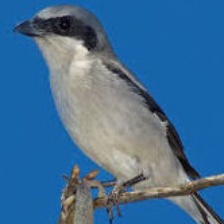
Species: LOGGERHEAD SHRIKE
Scientific name: LANIUS LUDOVICIANUS